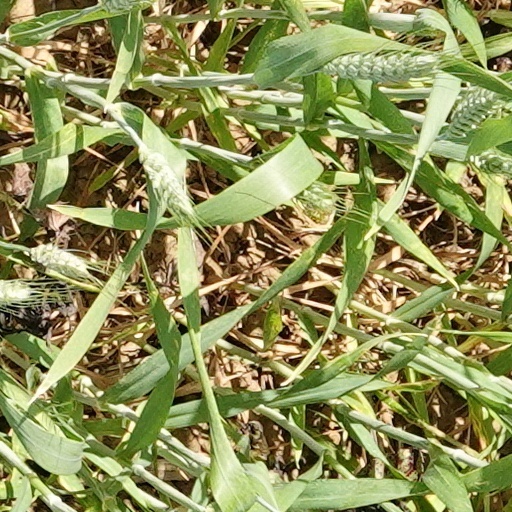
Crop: wheat